Buildings of Jesus College, Oxford

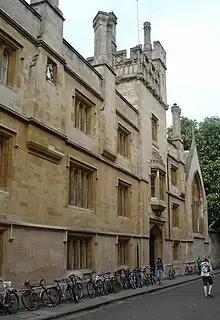
The Turl Street exterior of the college, refaced in Bath stone in 1856, with the 1636 chapel window at the far right

The "Front" of "Jesus College", within these few years, has been cleared from the "Bronze" of Antiquity, and beautified with a modern "Portico". But, with due Submission, I am of Opinion, that the contiguous Eastern Window of the Chapel, which is still absurdly suffered to remain with its antique Mullions and Ramifications, is by no means of a piece with the rest. I would therefore humbly suggest in stead, a spacious "Venetian-Window".